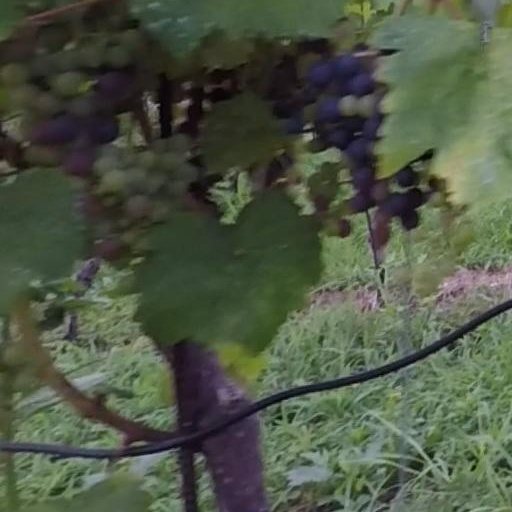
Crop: grape